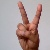
The image shows a hand gesture representing the letter 'V' in Indian Sign Language.